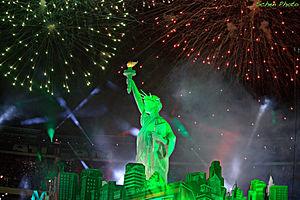
La vingt-neuvième édition de WrestleMania est une manifestation de catch professionnel télédiffusée et visible